Hutchinson SA

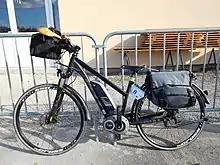
Bicycle with Hutchinson tires.

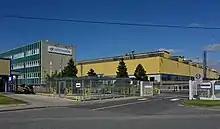
A Hutchinson factory in Łódź, Poland.

Hutchinson is a French multinational Group known as the third-largest manufacturer of non-tire rubber in the world. It was founded in 1853 by Hiram Hutchinson in Châlette-sur-Loing, France.